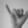
ASL letter: Y